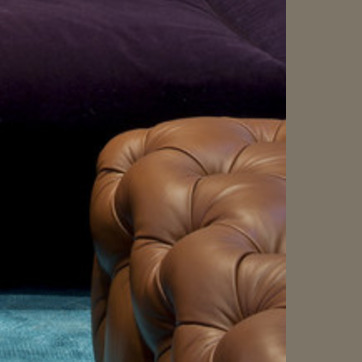
Material: leather